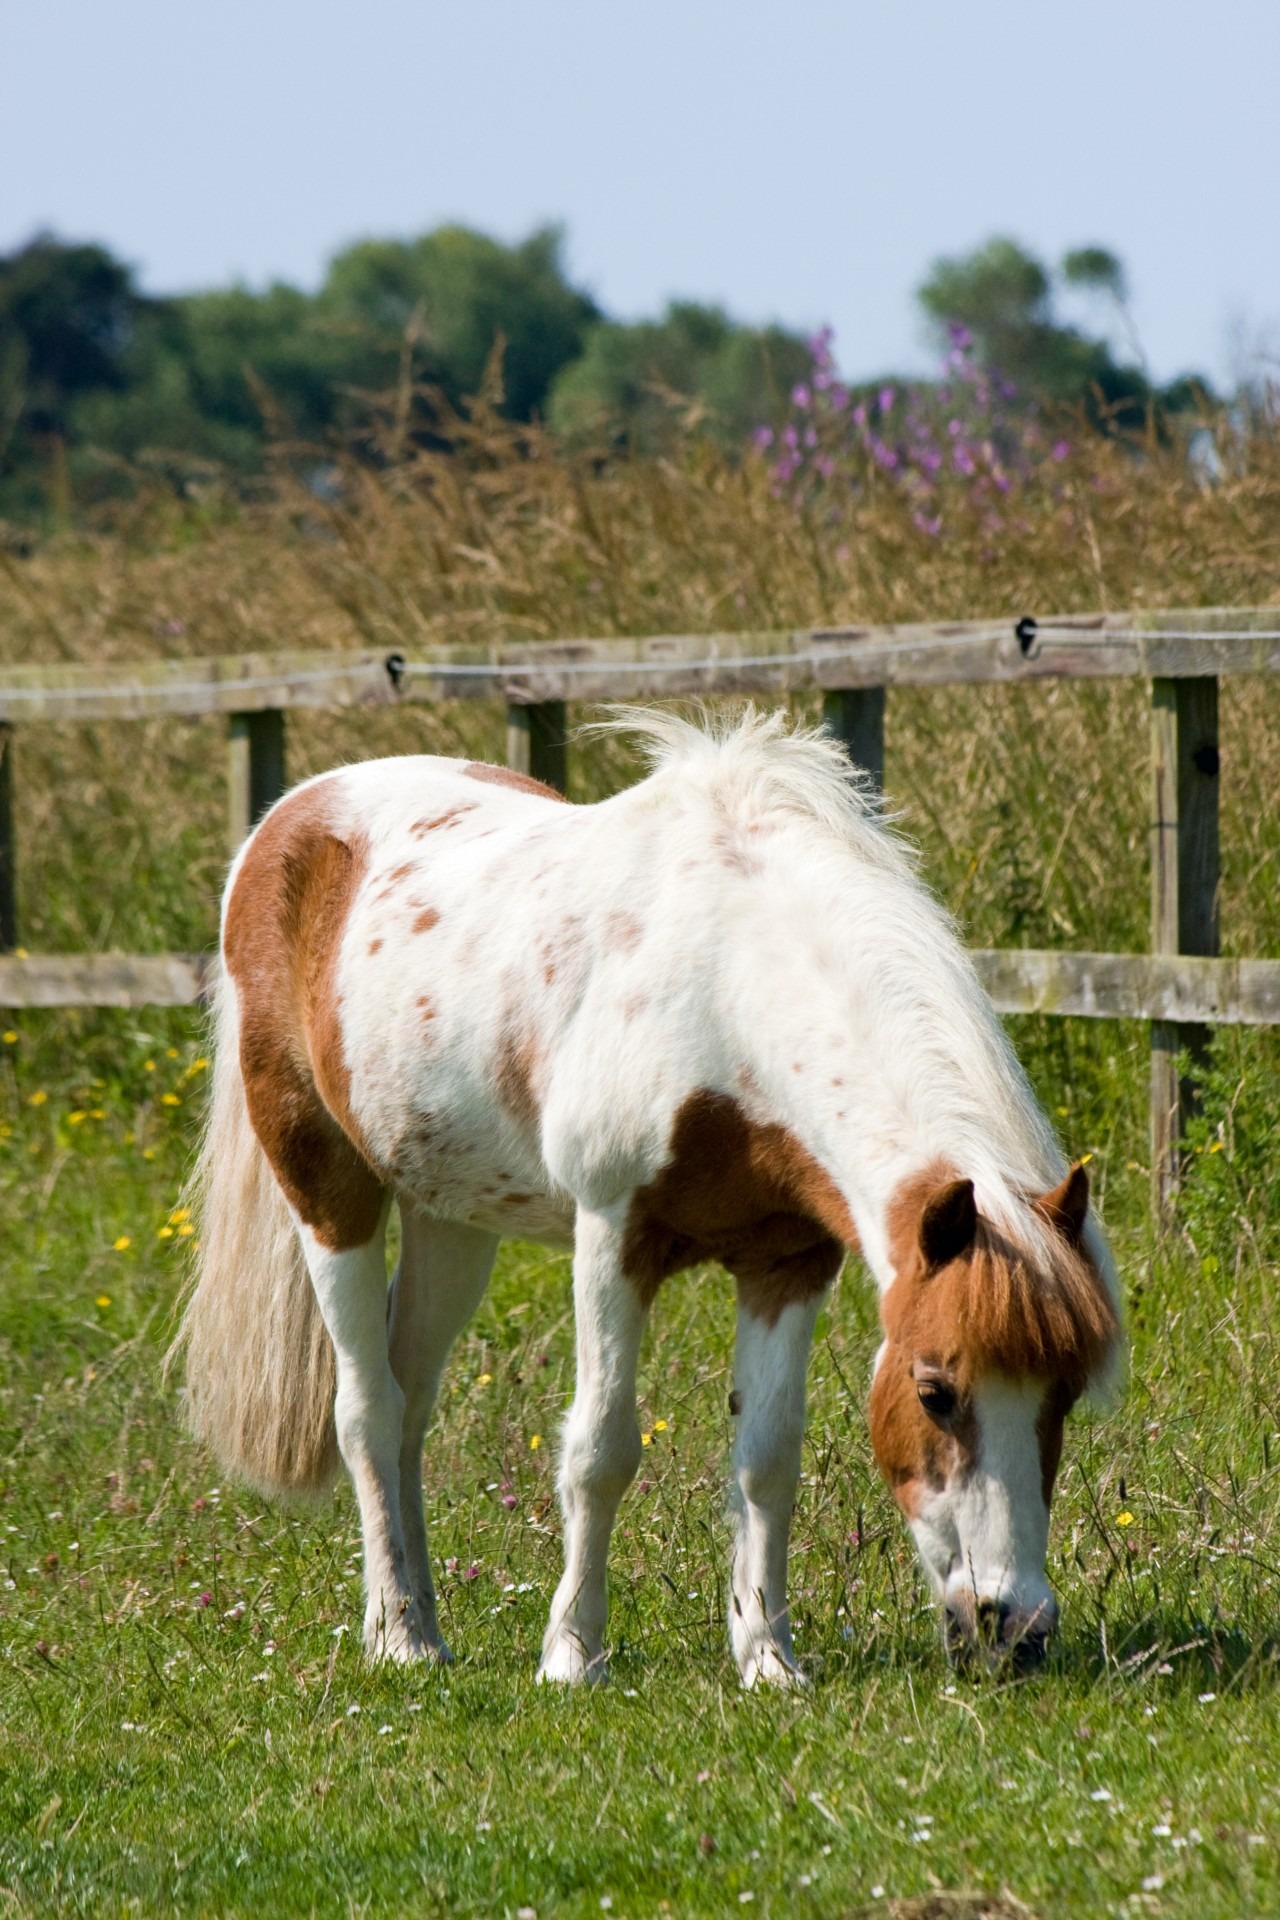
grass, white, field, farm, meadow, prairie, animal, cute, photo, pet, herd, pasture, grazing, horse, brown, mammal, mane, fauna, equine, eating, pony, grassland, vertebrate, mare, image, foal, colt, rural area, pack animal, shetland pony, horse like mammal, mustang horse